Pine Tree Flag

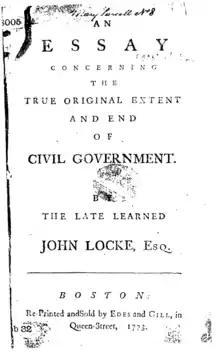
The only edition of John Locke's "Treatises" published in America during the 18th century (1773)

The phrase "Appeal to Heaven" is a particular expression of the right of revolution used by British philosopher John Locke in his "Second Treatise on Government." The work was published in 1690 and rejected the theory of the divine right of kings. In chapter 14: